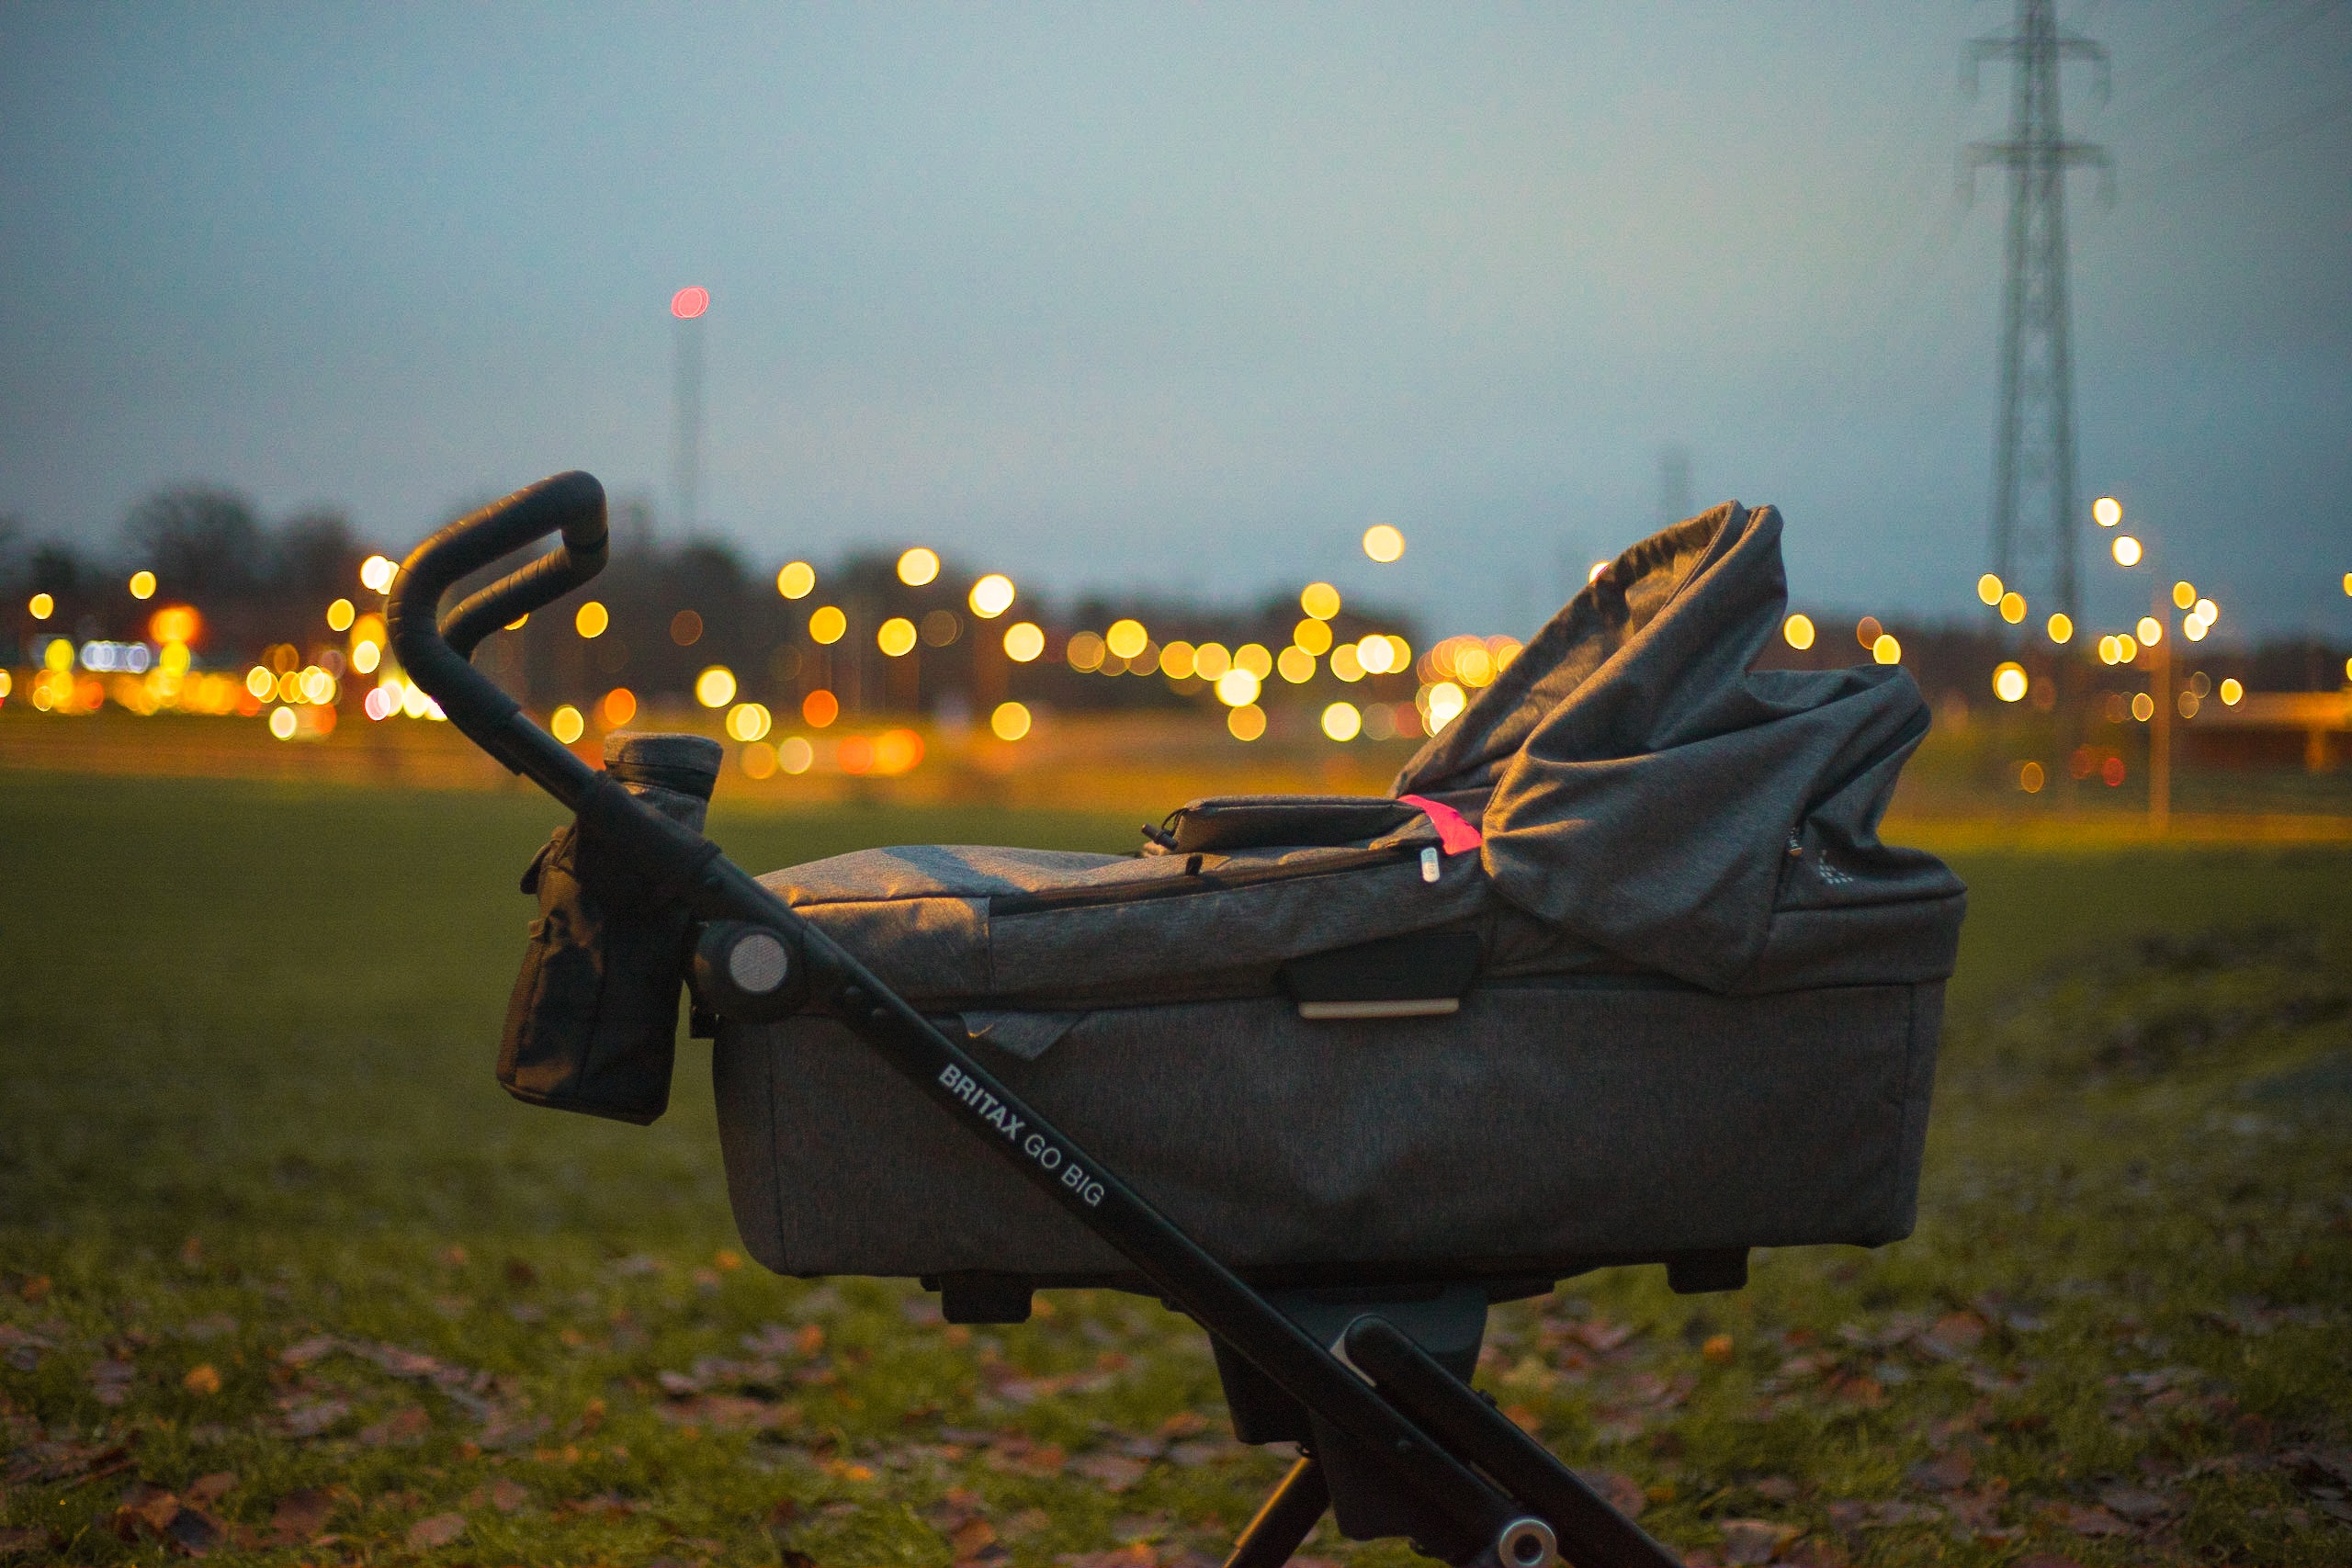
product, sky, baby carriage, water, wheelbarrow, atmosphere, night, tree, vehicle, cloud, photography, baby products, metal